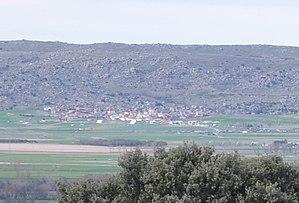
Muñopepe est une commune de la province d'Ávila dans la communauté autonome de Castille-et-León en Espagne.